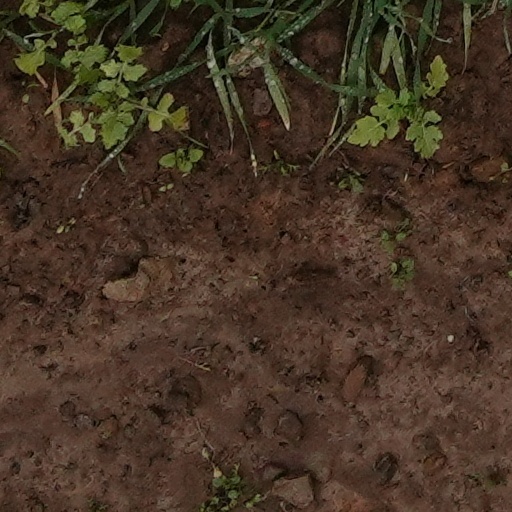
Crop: wheat